Stefaan Tanghe

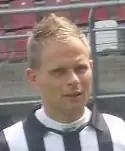
Tanghe with Heracles Almelo in 2007

Stefaan Tanghe (born 15 January 1972) is a Belgian former professional footballer who played as an attacking midfielder.